Patrice Pluyette

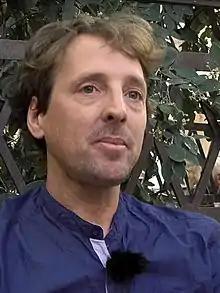
Patrice Pluyette (2018)

After studying modern letters at the Sorbonne and a master's degree on Eugène Ionesco ("Le Merveilleux dans l’œuvre théâtrale de Ionesco"), Pluyette interrupted the competitions for teaching in 2002 and devoted himself to writing. In 2004, he chose to settle down by the sea in Morbihan.